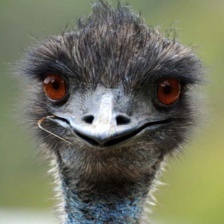
Species: EMU
Scientific name: DROMAIUS NOVAEHOLLANDIAE